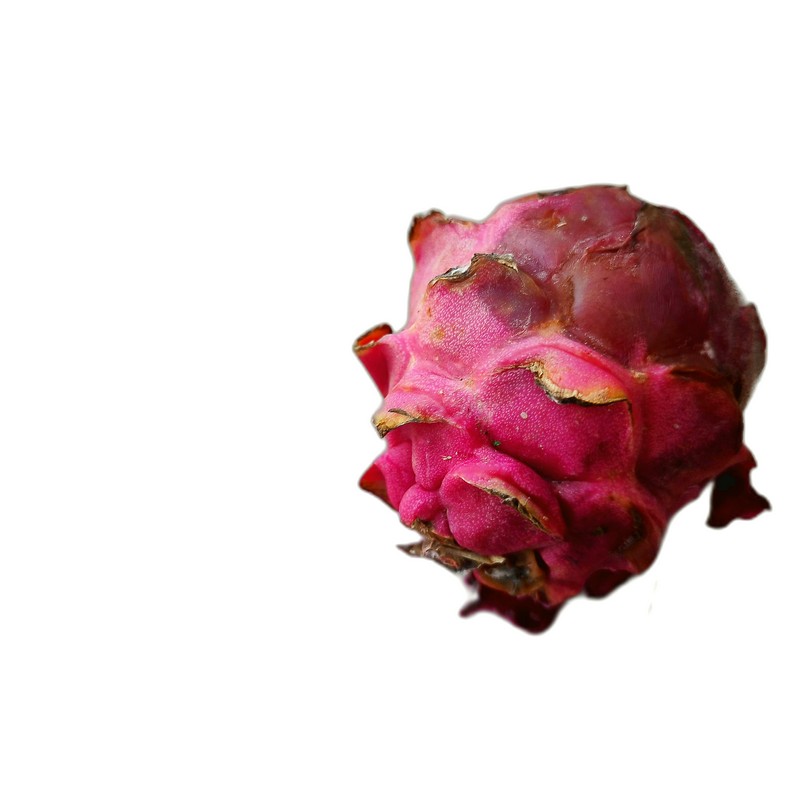
Label: Defect Dragon Fruit